Brushback pitch

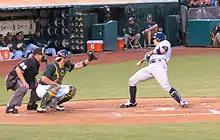
Seattle Mariners shortstop Brendan Ryan bends away from a brushback pitch from Oakland Athletics pitcher Tommy Milone.

In baseball, a brushback pitch is a pitch (typically a fastball) thrown high and inside the strike zone to intimidate the batter away from the plate on subsequent pitches. It differs from the beanball in that the intent is not to hit the batter, nor does it target the batter's head. Hitters will often crowd the plate in order to have a better swing at pitches on the outside half of the plate. The hitters hope that the pitcher will be scared to throw inside because they might hit the batter. The brushback helps a pitcher to "reclaim" the corners of the strike zone by forcing the batter to stand further away.